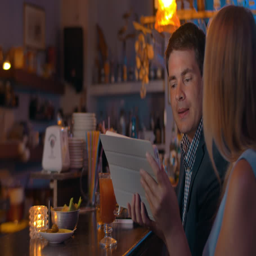
young couple is sitting by the bar counter with tablet and drinking beverages from the glasses